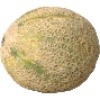
Label: cantaloupe